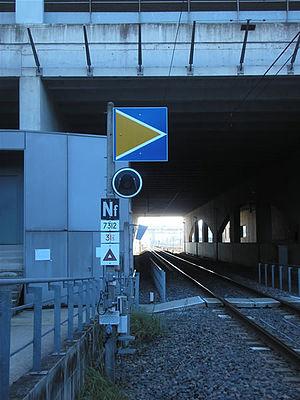
Sur les lignes à grande vitesse, la signalisation latérale est remplacée par une signalisation embarquée (cab-signal), les cantons étant matérialisés par des repères, comme celui-ci. Marne-la-Vallée-Chessy TGV est une gare située sur le barreau d'interconnection, qui relie les LGV Nord, Est, Sud-Est et Atlantique en évitant Paris.